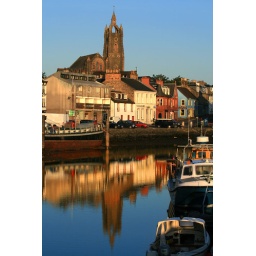
Building reflections in the harbour water of Tarbert with small foreground boats